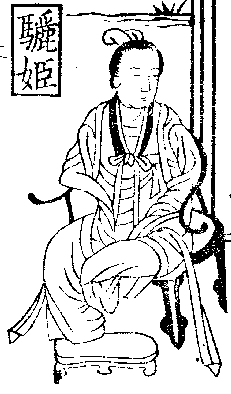
หลี่จี้ (พระสนม)

ไฟล์:驪姬.png|right
หลี่จี้ ( , สิ้นพระชนม์ 651 ปีก่อนคริสตกาล) พระสนมใน จิ้นเซี่ยนกง แห่ง รัฐจิ้น ใน ยุควสันตสารท และเป็นพระราชมารดาของ พระเจ้าจิ้นจื่อซี กษัตริย์องค์ต่อมา
พระสนมหลี่จี้สิ้นพระชนม์พร้อมกับพระโอรสเมื่อ 651 ปีก่อนคริสตกาลโดยฝีมือแม่ทัพ หลี่เค่อ หลังจากพระเจ้าจิ้นจื่อซีสืบราชบัลลังก์ต่อจากพระราชบิดาได้ไม่กี่เดือน
หมวดหมู่:บุคคลในยุคราชวงศ์โจว
หมวดหมู่:บุคคลในยุคราชวงศ์โจวตะวันออก